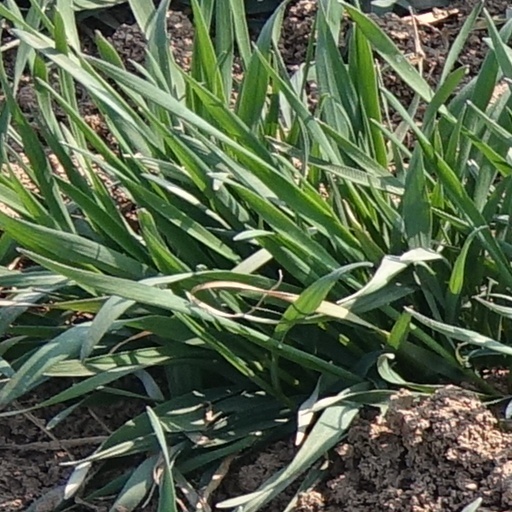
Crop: wheat